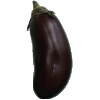
Label: Eggplant 1